Oglakhty

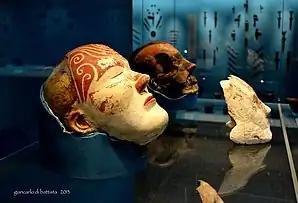
Tashtyk culture funeral masks in the Hermitage Museum

Oglahty is a mountain range and a burial complex of Tashtyk culture located 60 km north of Minusinsk, Khakassia, Russia, on the right bank of Yenisei River. Oglahty burials are dated to the 1st century BC. The burials were first surveyed in 1903 by A.V. Adrianov. The dryness of the soil and favorable climatic conditions in the burial monument preserved perishable materials including wood, leather, fur, and fabrics. A prominent place among artifacts in the Oglahty complex occupy solid and decorated polychromatic fabrics. They are preserved in the Hermitage Museum of Saint Petersburg.